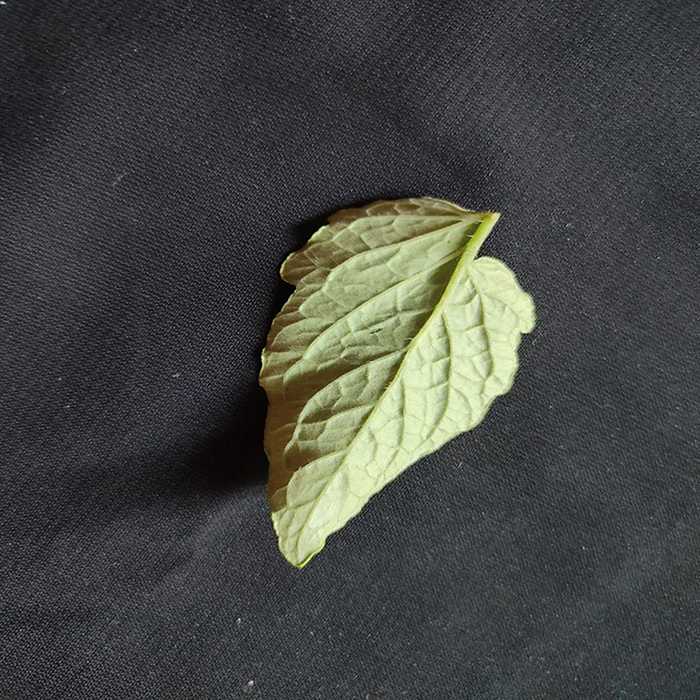
Plant: Tomato
Label: Tomato Fresh leaf